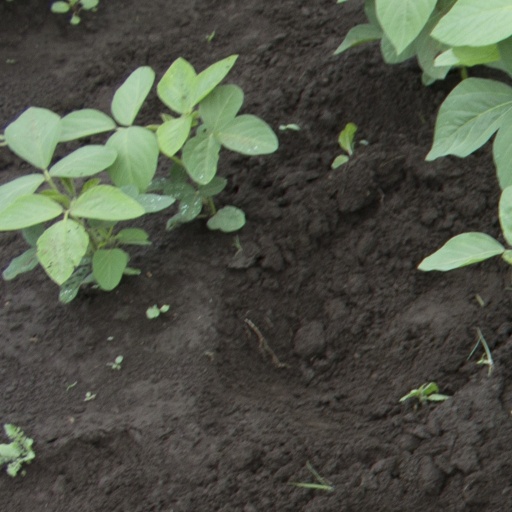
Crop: soybean